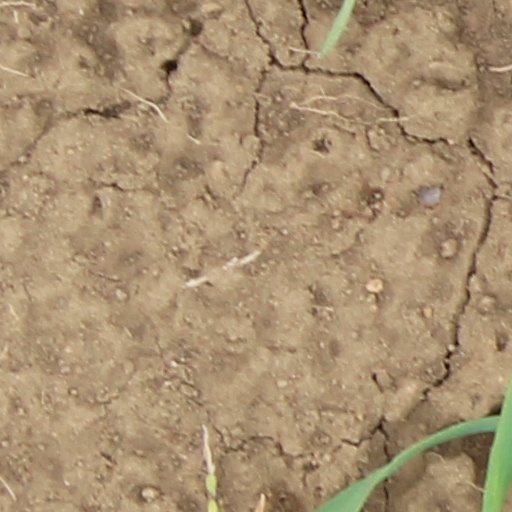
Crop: wheat